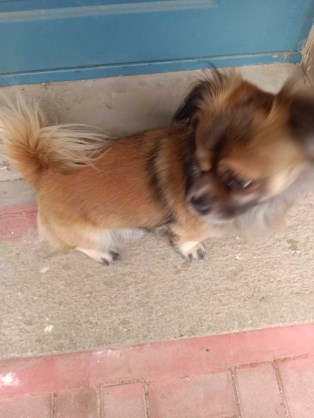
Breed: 3336-n000121-chinese_rural_dog